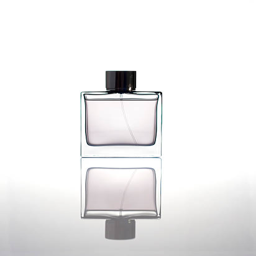
bottle of clear perfume reflecting off the floor